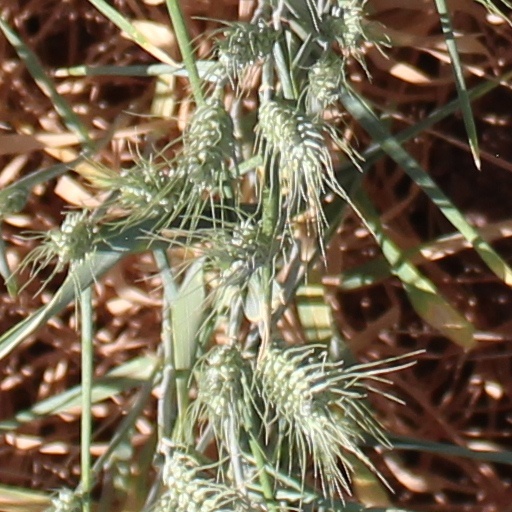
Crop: wheat